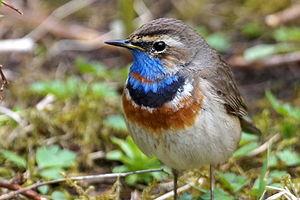
Lavau-sur-Loire est une commune de l'Ouest de la France, située dans le département de la Loire-Atlantique, en région Pays de la Loire.
La Gorgebleue à miroir, aussi orthographié Gorge-bleue, est une espèce de passereaux appartenant à la famille des Muscicapidae. Il existe de nombreuses sous-espèces, mais seules 3 d'entre elles sont présentes en Europe, et se distinguent aux couleurs de leur gorge.
Cette Liste des espèces d'oiseaux d'Égypte comporte l'ensemble des taxons identifiés de manière certaine sur le territoire de l'Égypte.